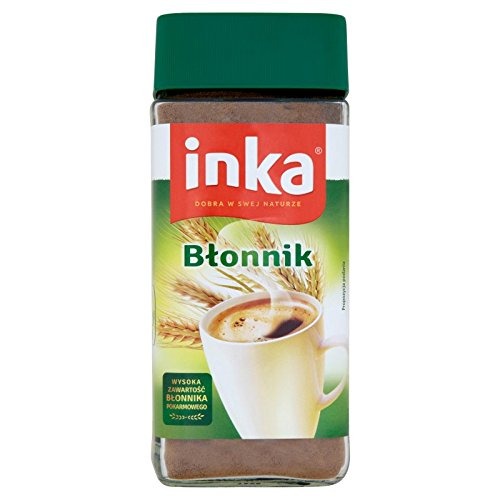
Item Name: Inka Roasted Grain Coffee with Fiber (100g/3.53oz)
Bullet Point 1: Roasted mixture of rye, barley, chicory, and sugar beet.
Bullet Point 2: No artificial ingredients or other additives.
Bullet Point 3: Caffeine-free.
Bullet Point 4: Product of Poland.
Bullet Point 5: Store in a cool and dry place.
Product Description: Roasted grain coffee with fiber consisting of a mixture of rye, barley, chicory, and sugar beet, containing no artificial ingredients or other additives, and caffeine-free. Imported from Poland. Store in a cool and dry place.
Value: 1.0
Unit: Count

Price: 12.99